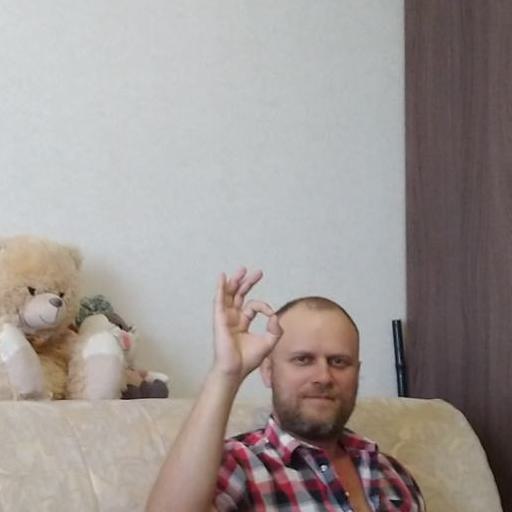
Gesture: ok